Salmorejo
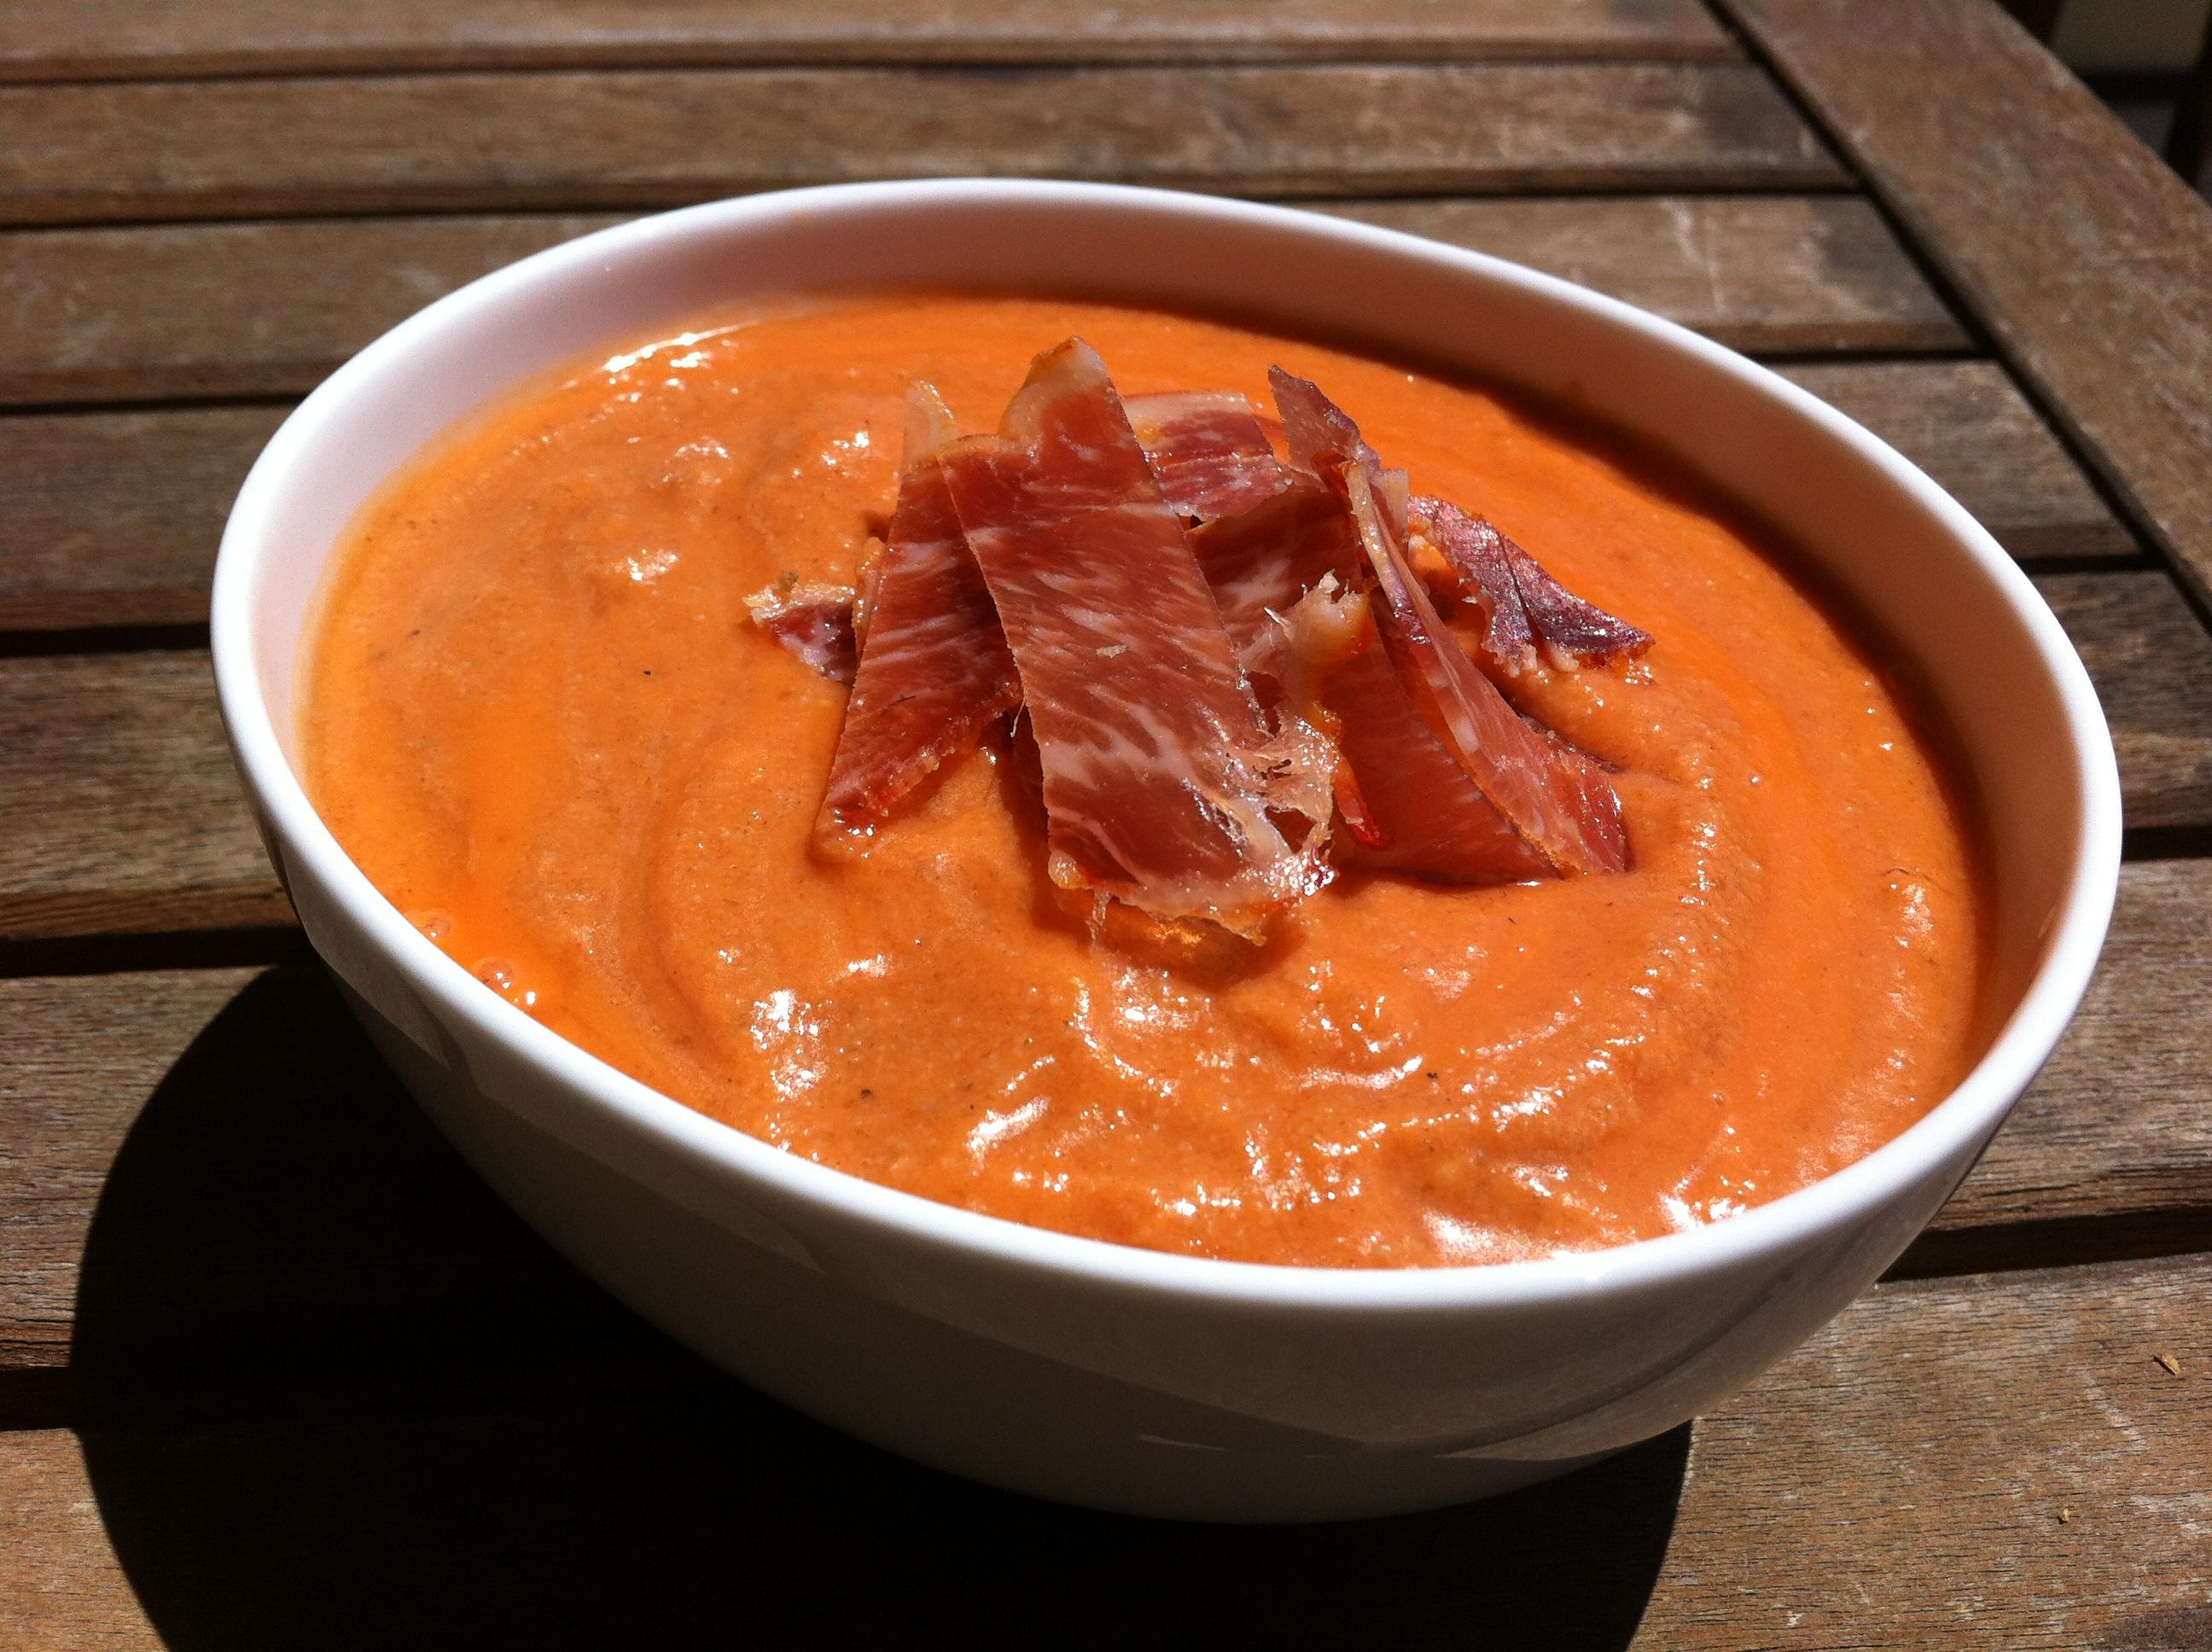
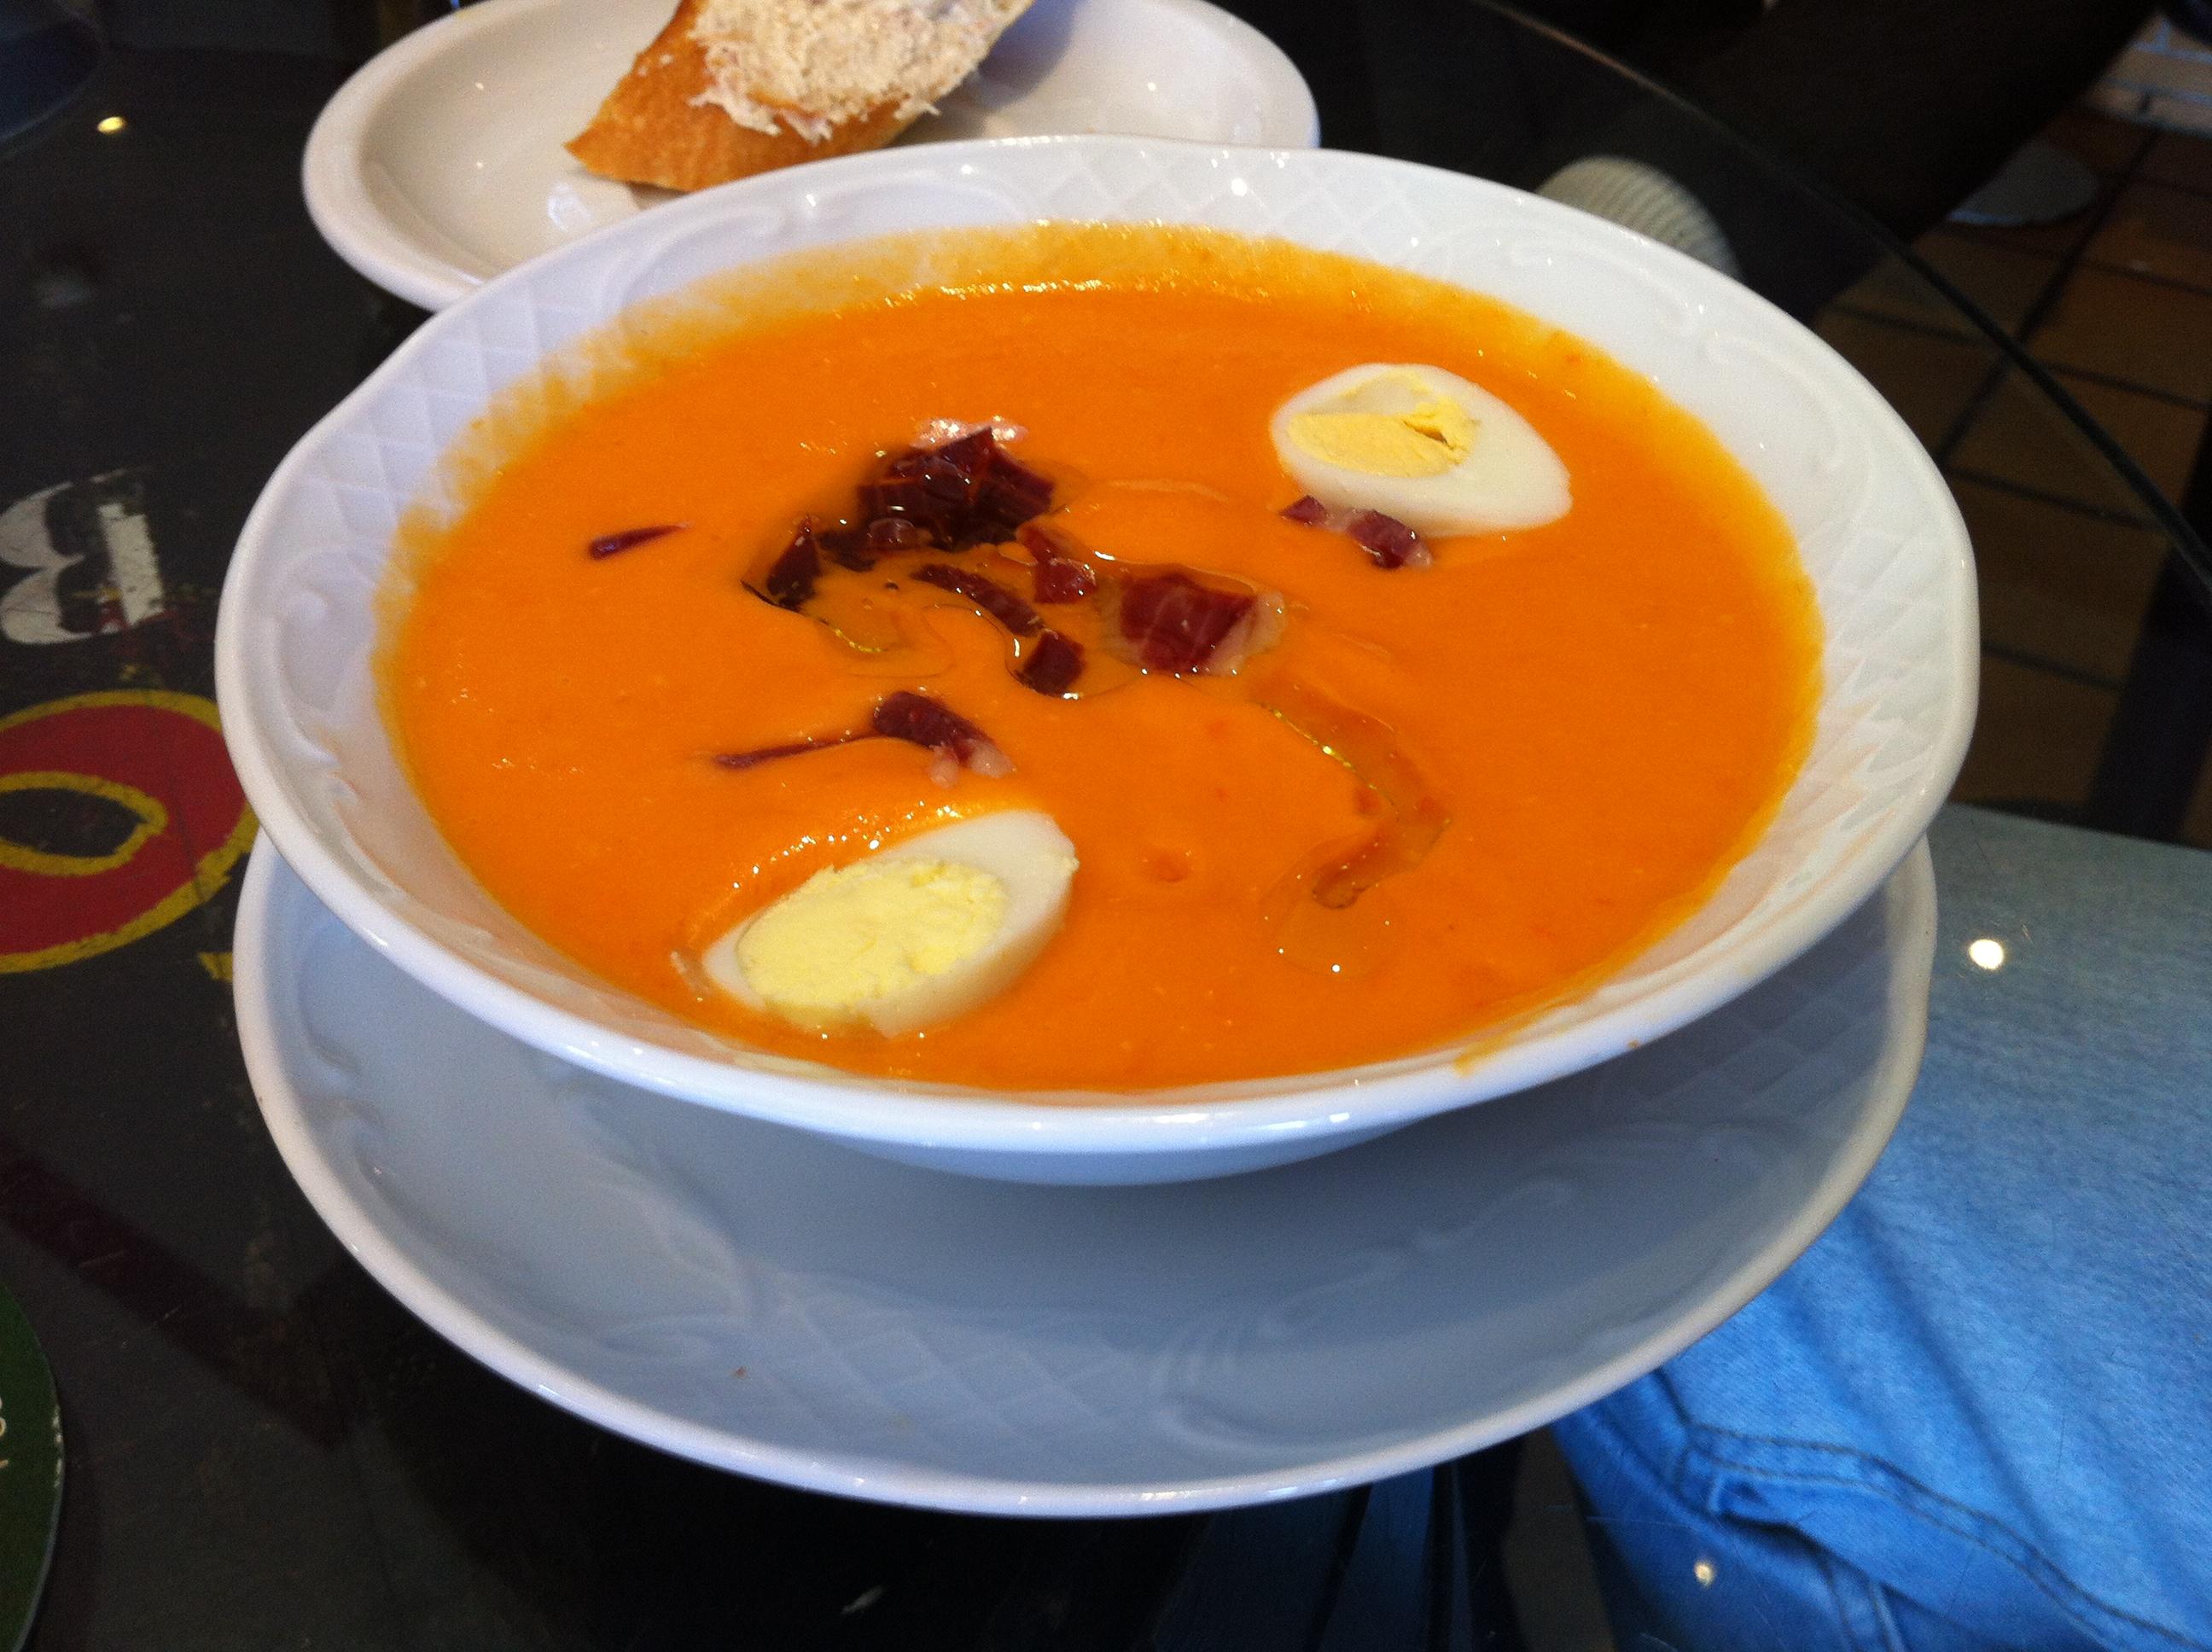
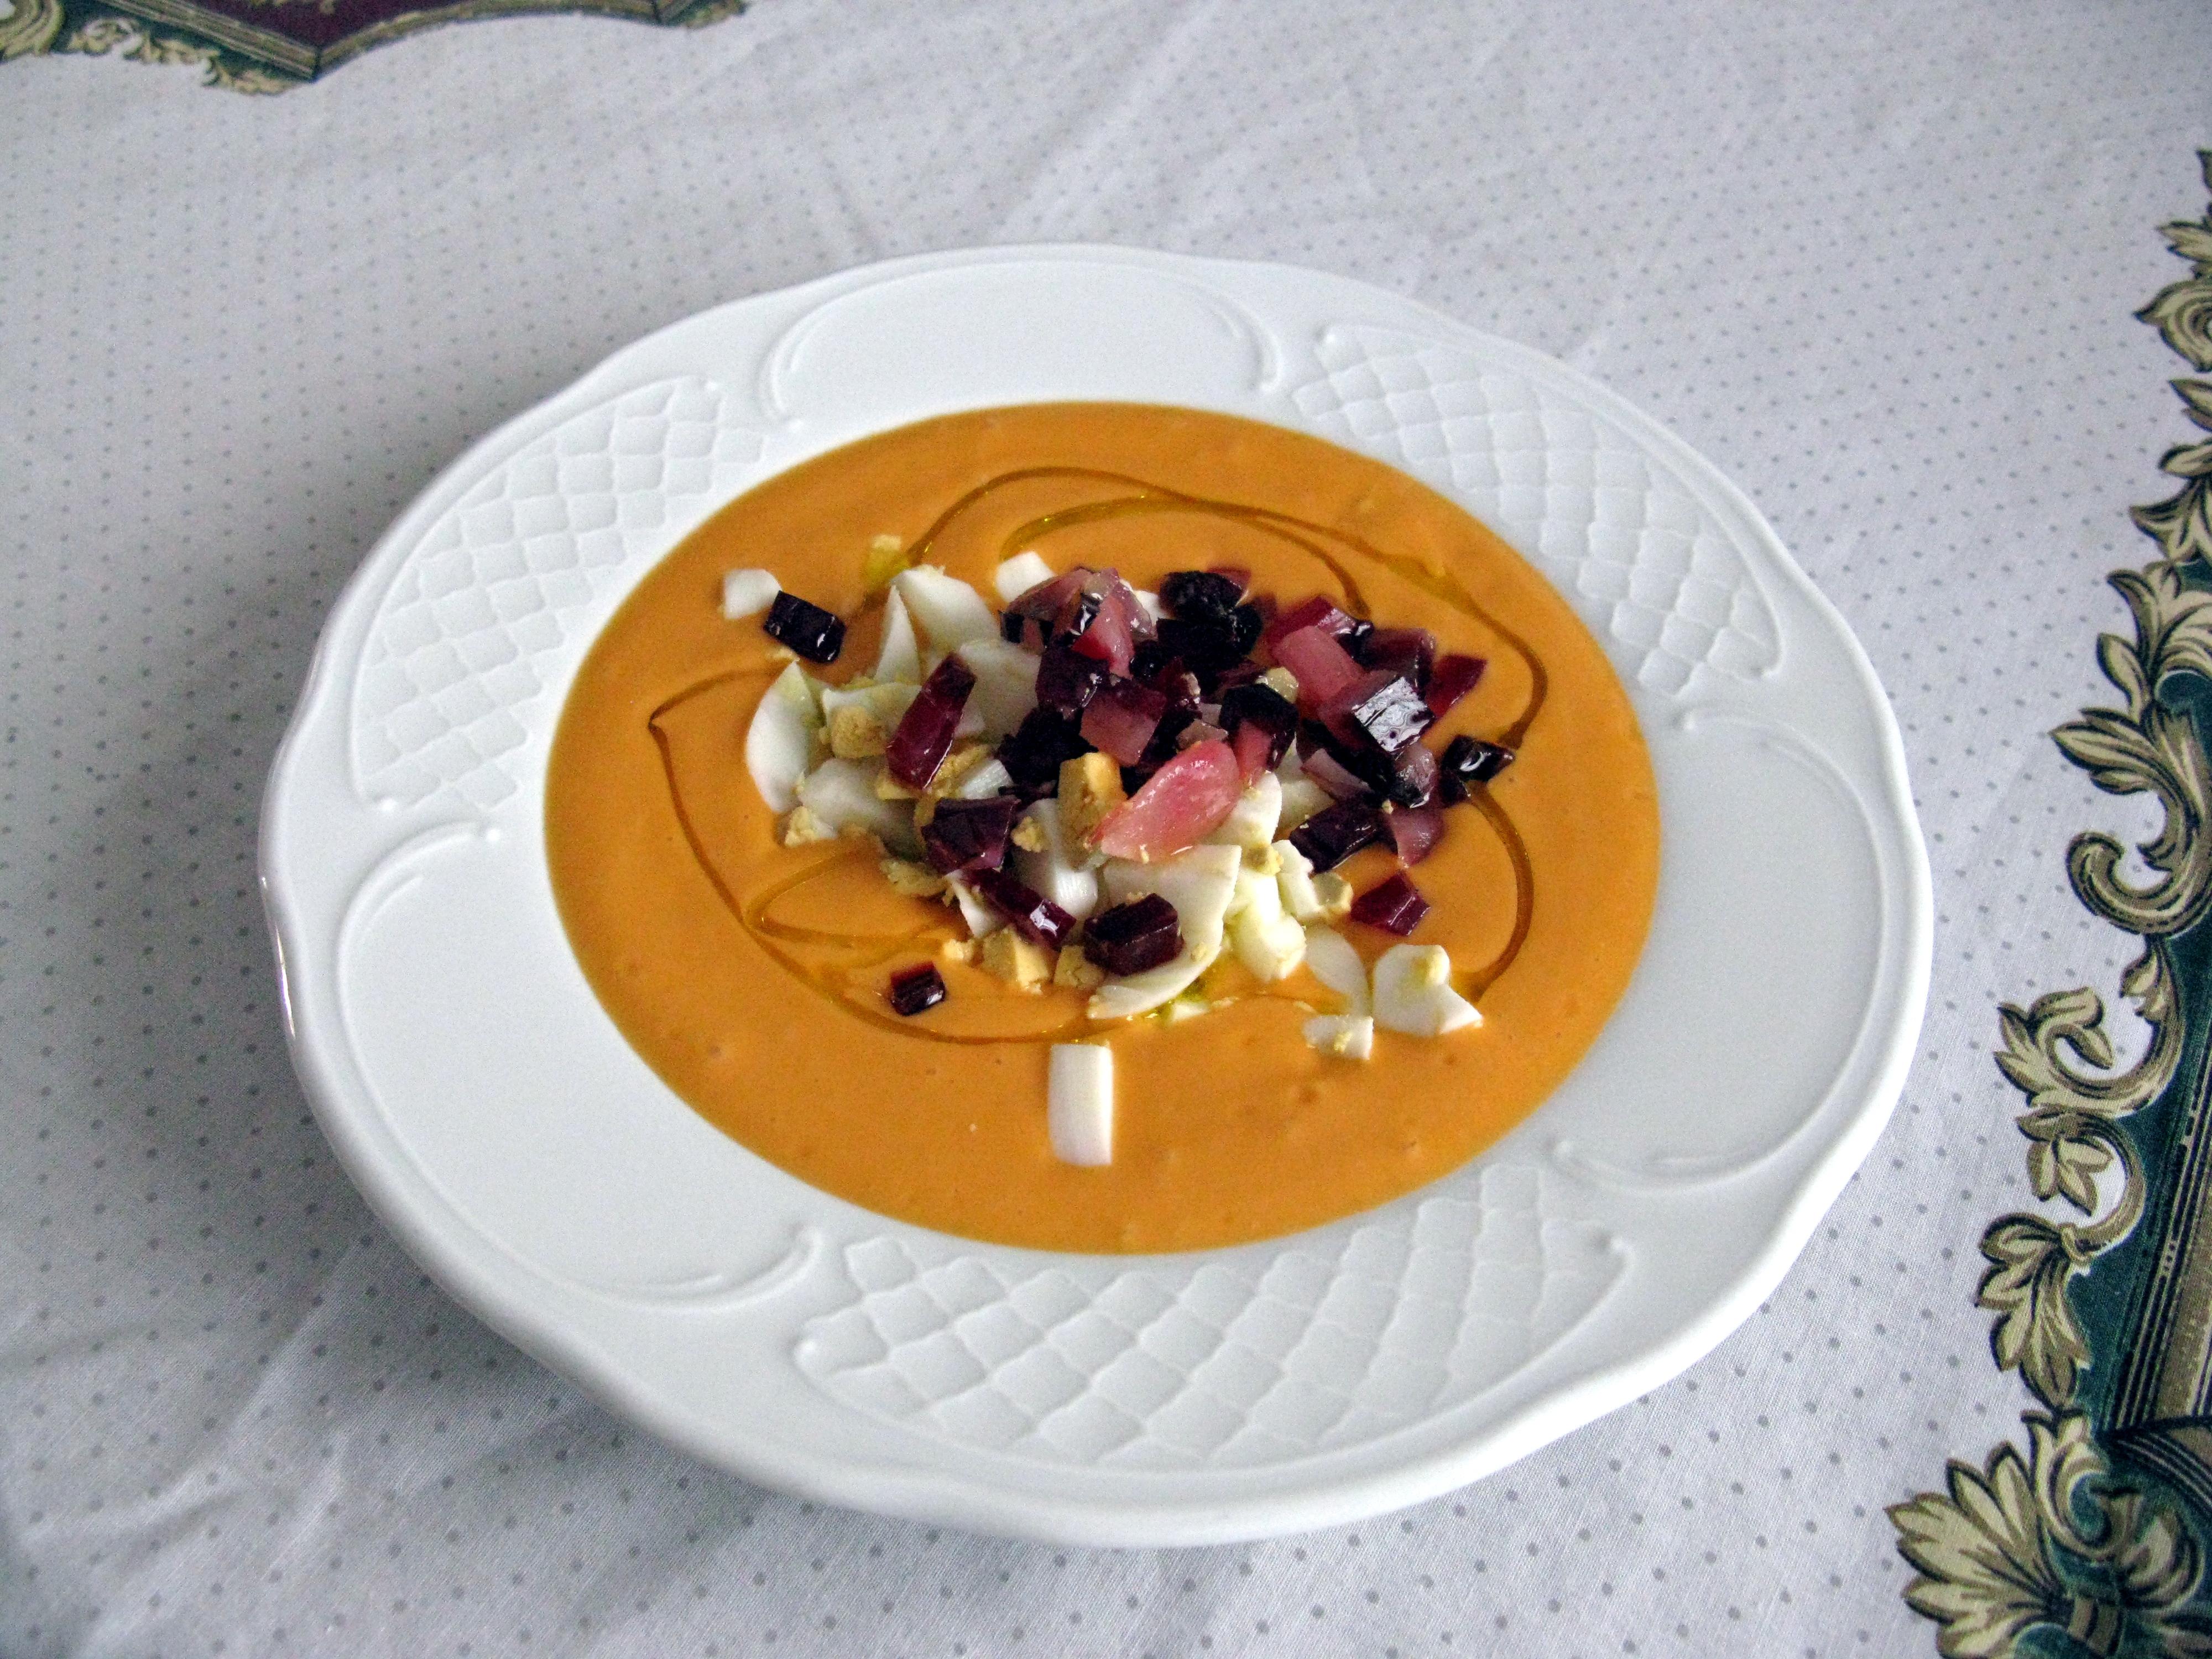
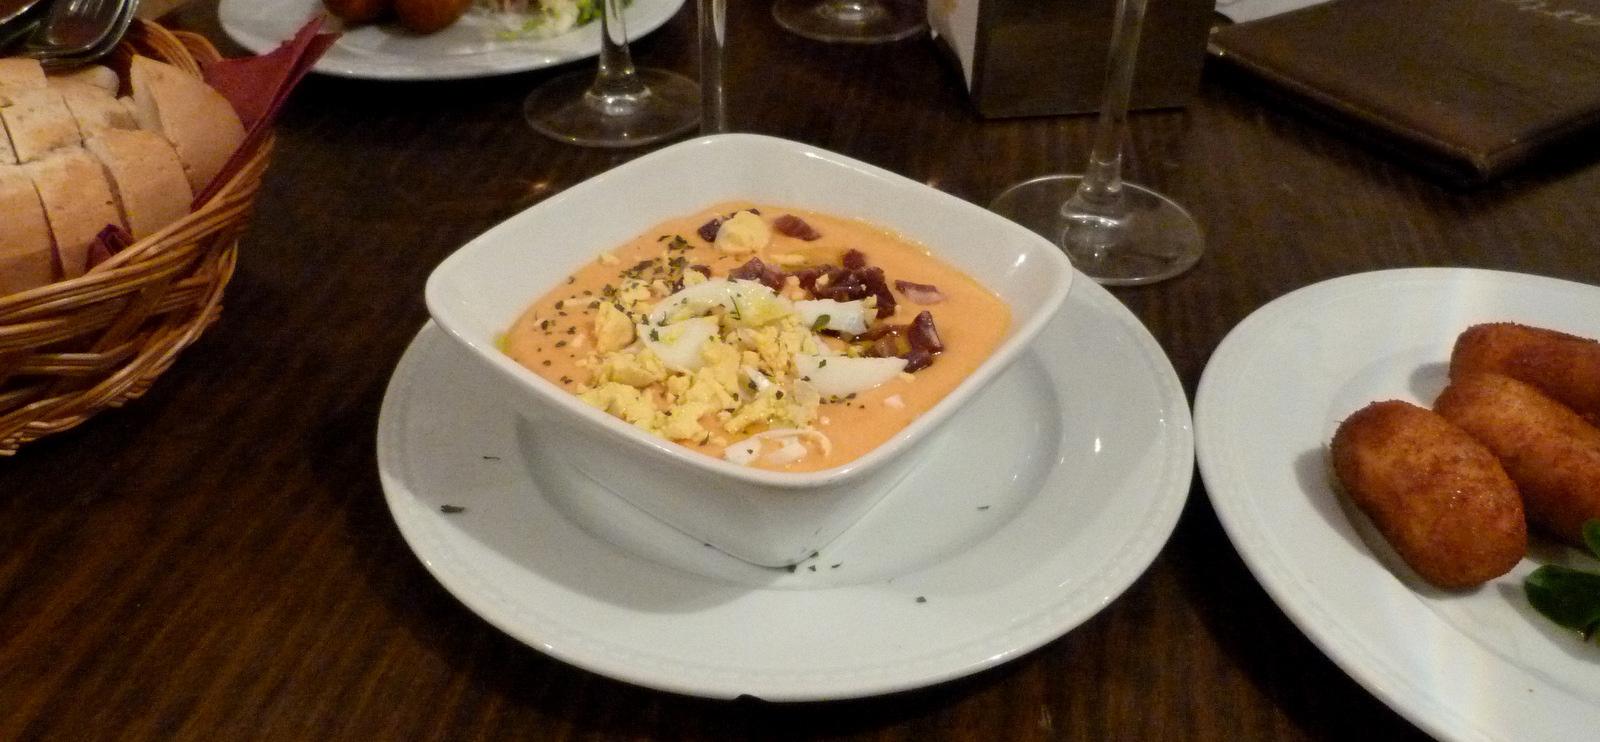
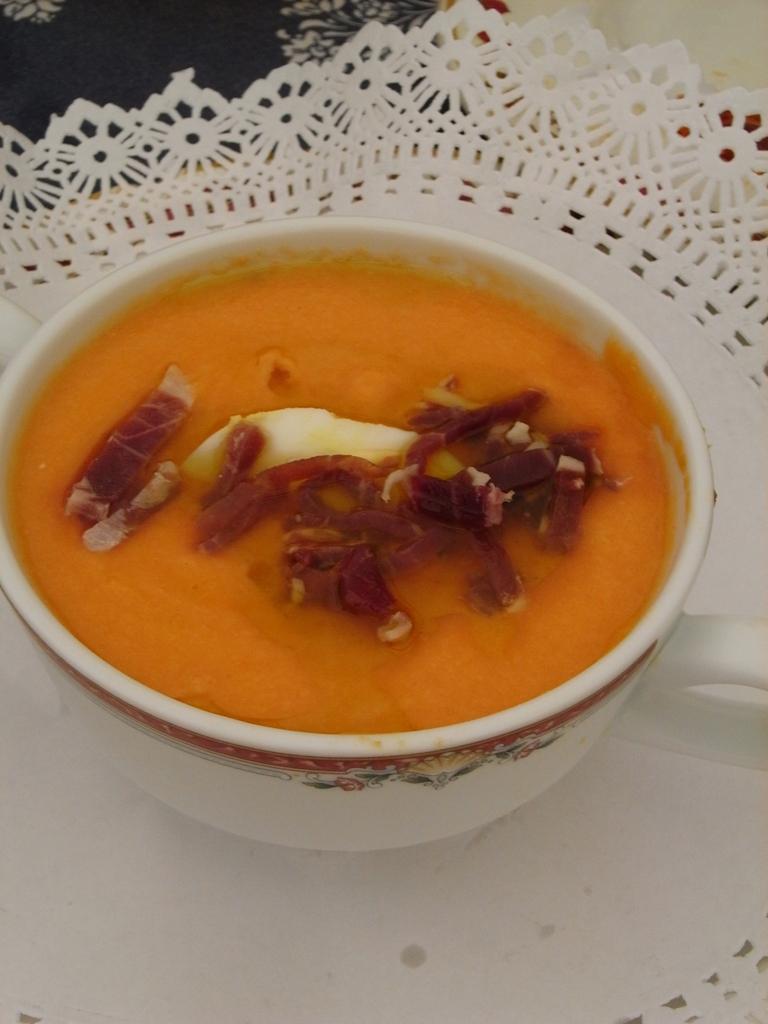
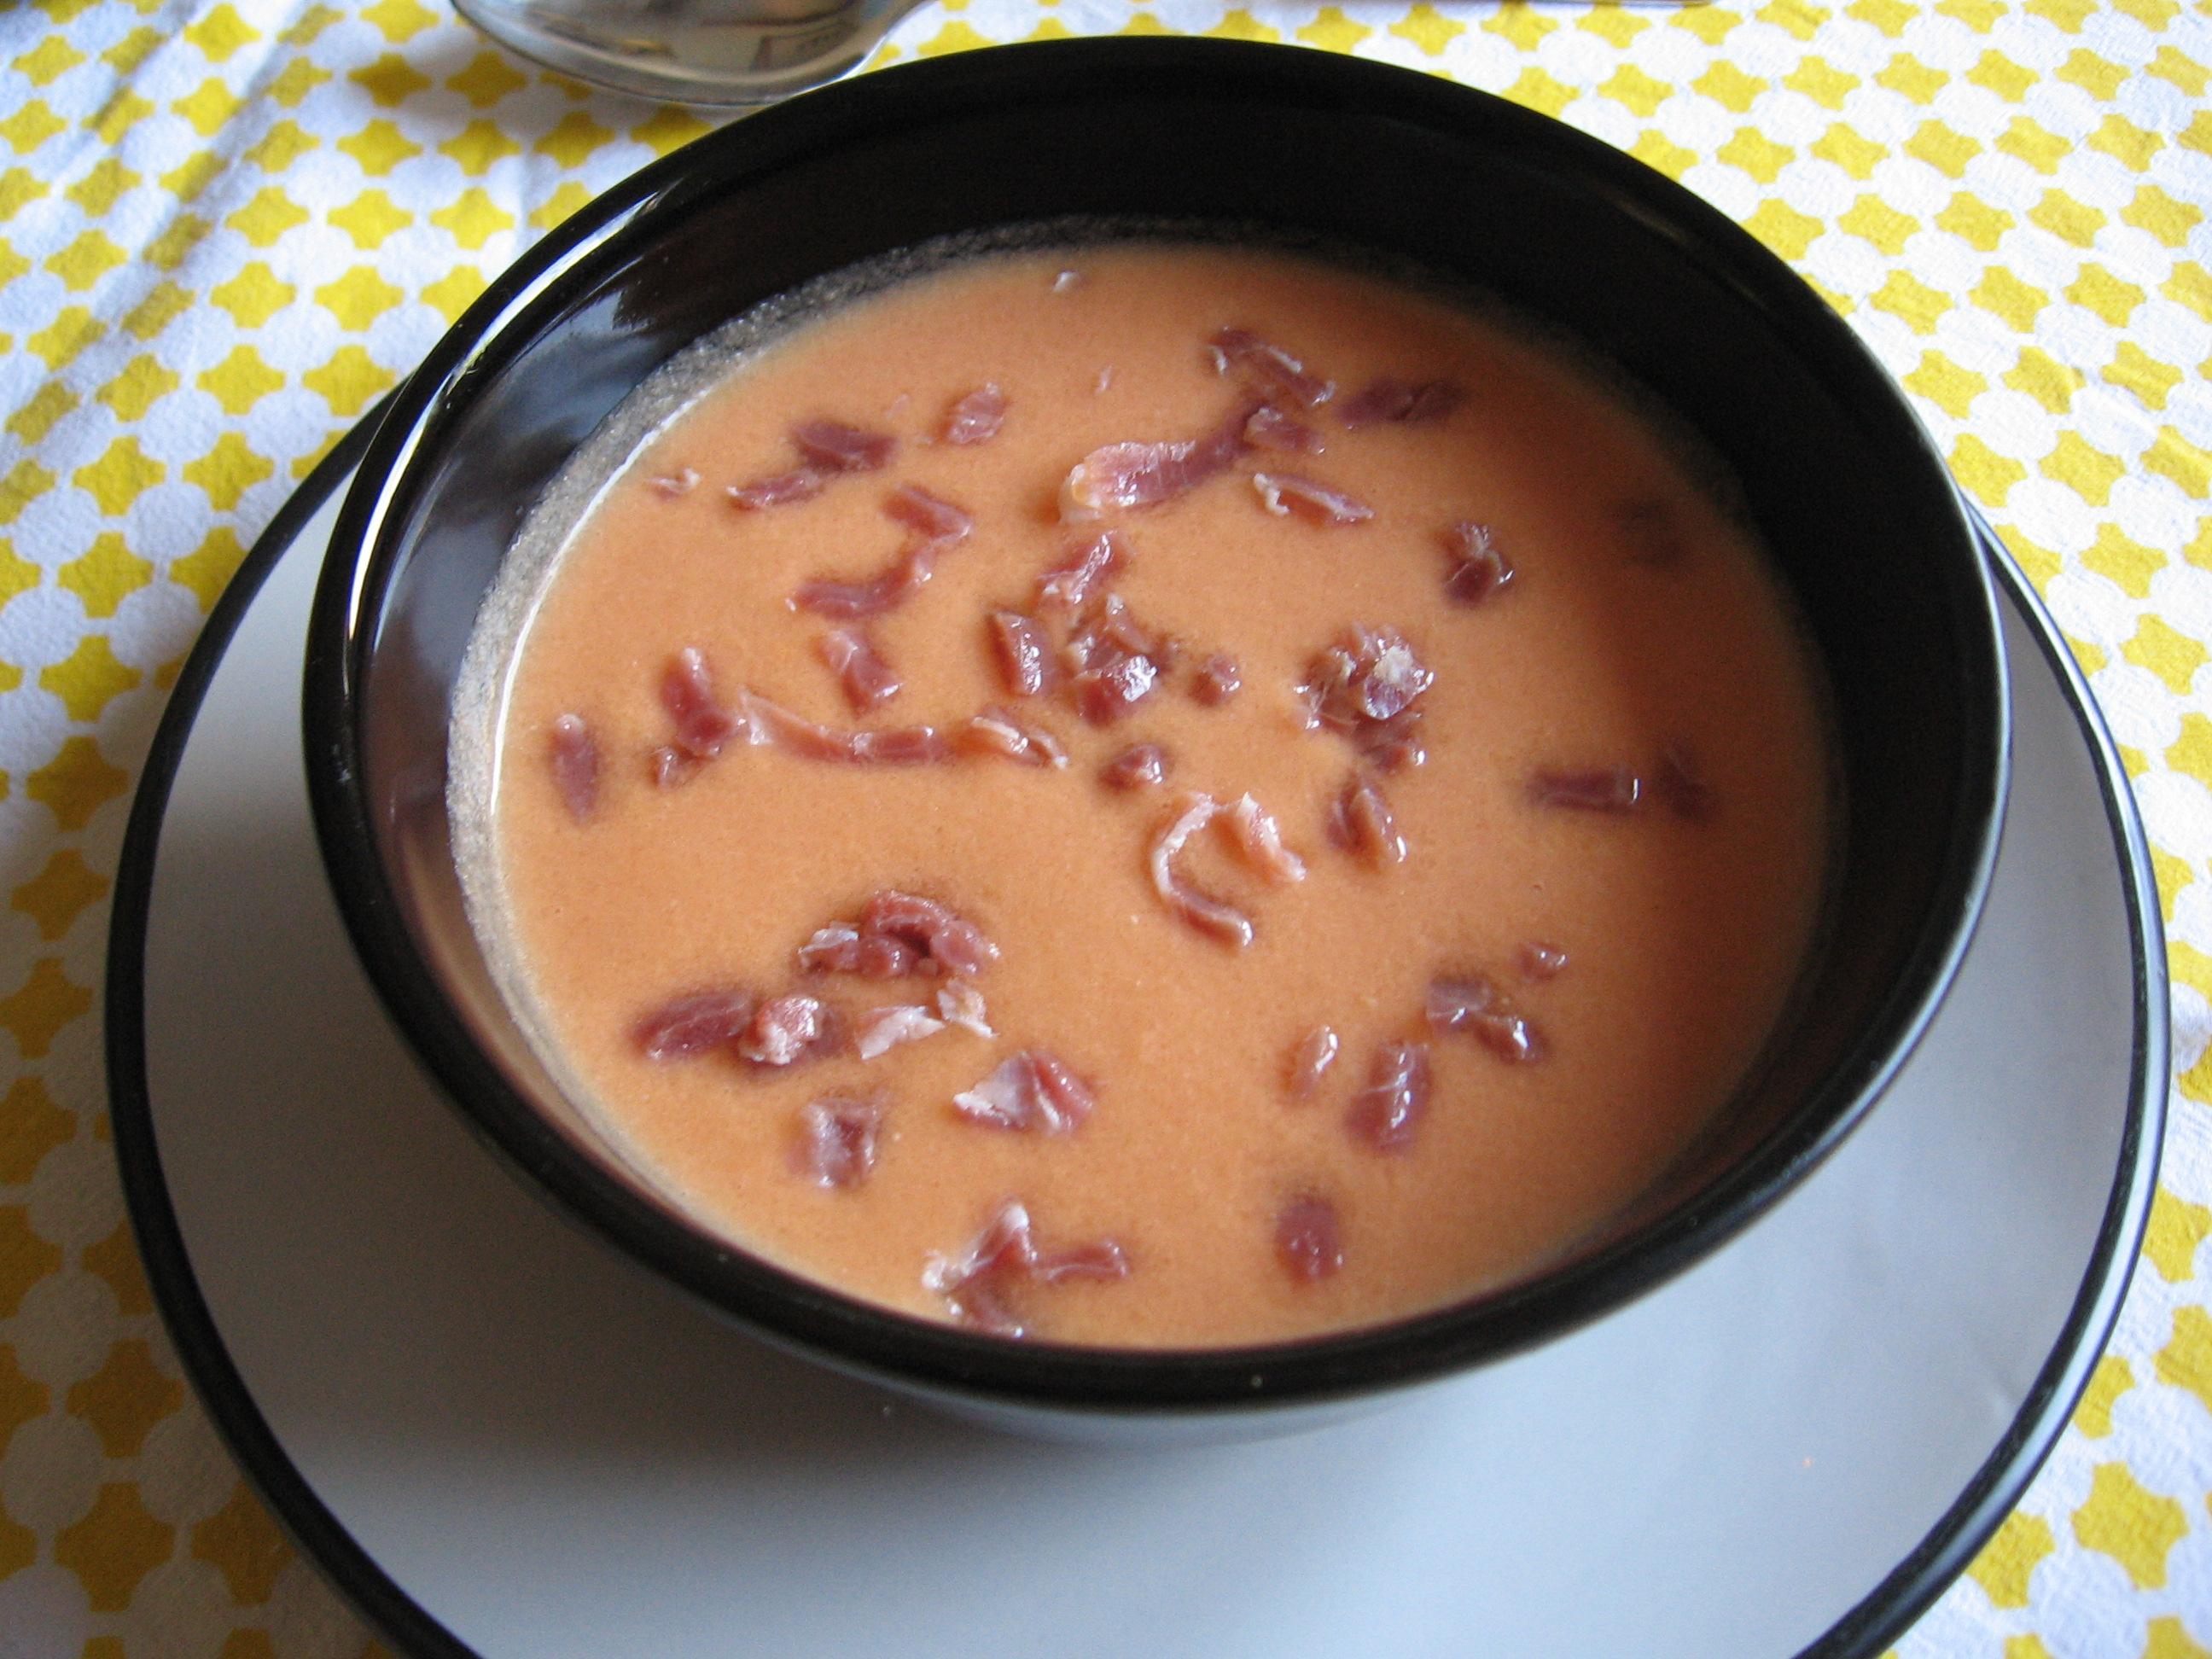
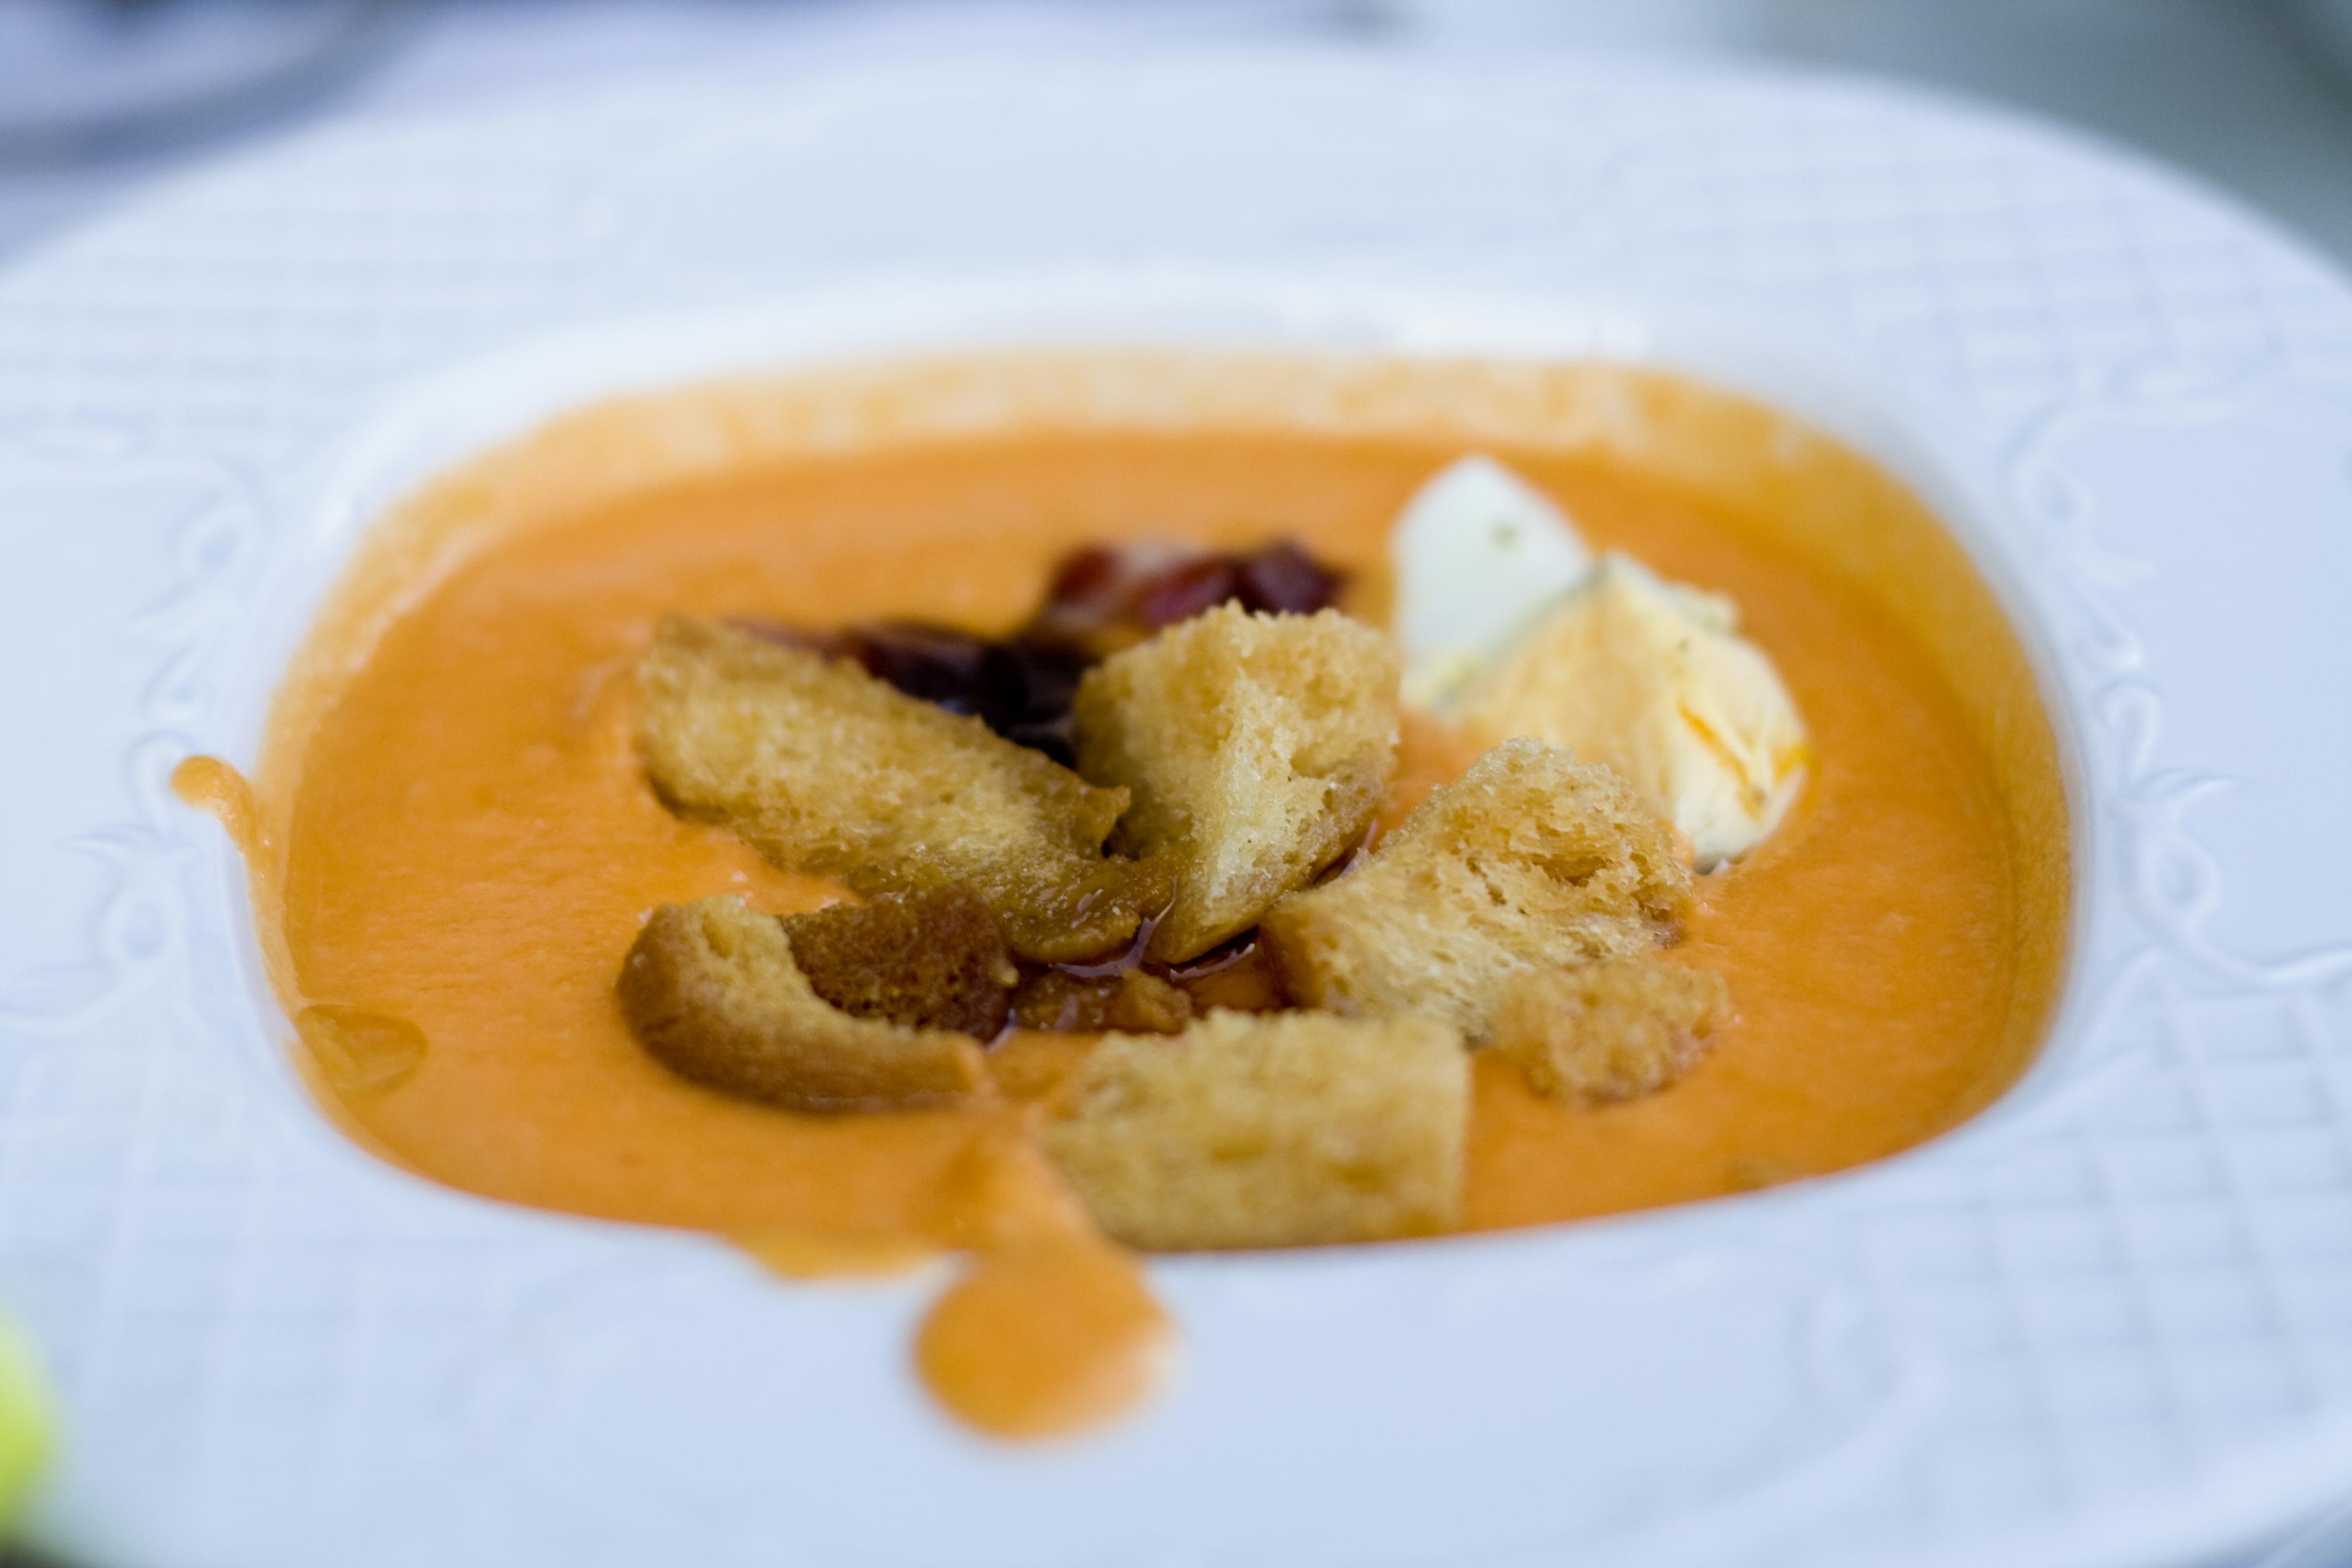
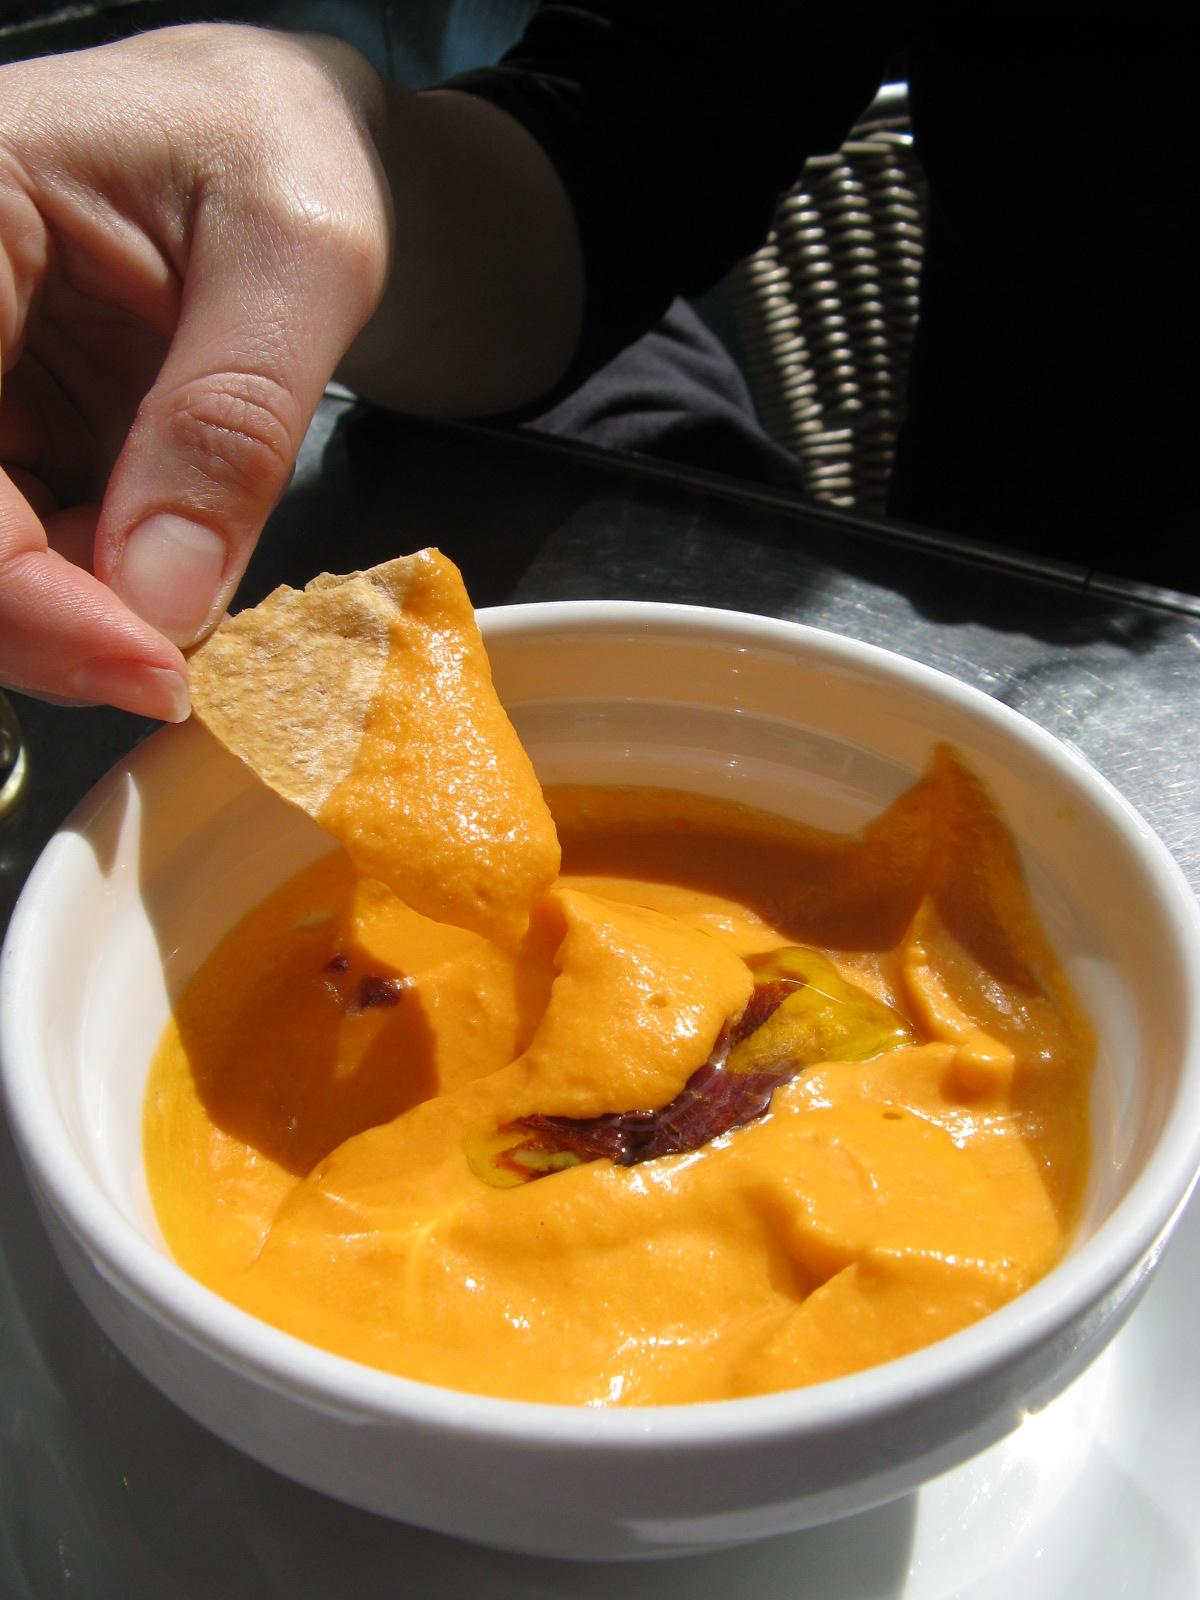
Also known as:
az - Azerbaijani: Salmorexo
ca - Catalan: Salmorejo
de - German: Salmorejo
es - Spanish: Salmorejo
eu - Basque: Salmorejo
fr - French: Salmorejo
hy - Armenian: Սալմորեխո
it - Italian: Salmorejo
ja - Japanese: サルモレッホ
jv - Javanese: Salmorejo
lfn - Lingua Franca Nova: Salmoreho
pt - Portuguese: Salmorejo
ru - Russian: Сальморехо
sr - Serbian: Салморехо
sv - Swedish: Salmorejo
tr - Turkish: Salmorejo
uk - Ukrainian: Сальморехо
uz - Uzbek: Salmorexo
Category: soup (cold soup)
Cuisine: Spanish
Associated cuisines: Spanish
Area: Andalusia
Countries: Spain
Region: Southern Europe, , , ,
This dish is a traditional creamy soup made of pear tomato, bread, extra virgin olive oil and garlic.